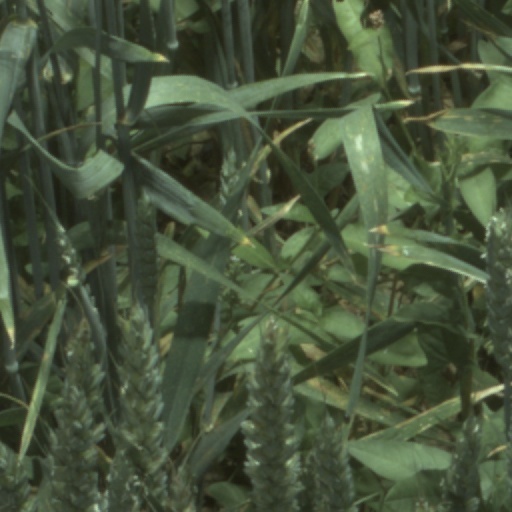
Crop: wheat